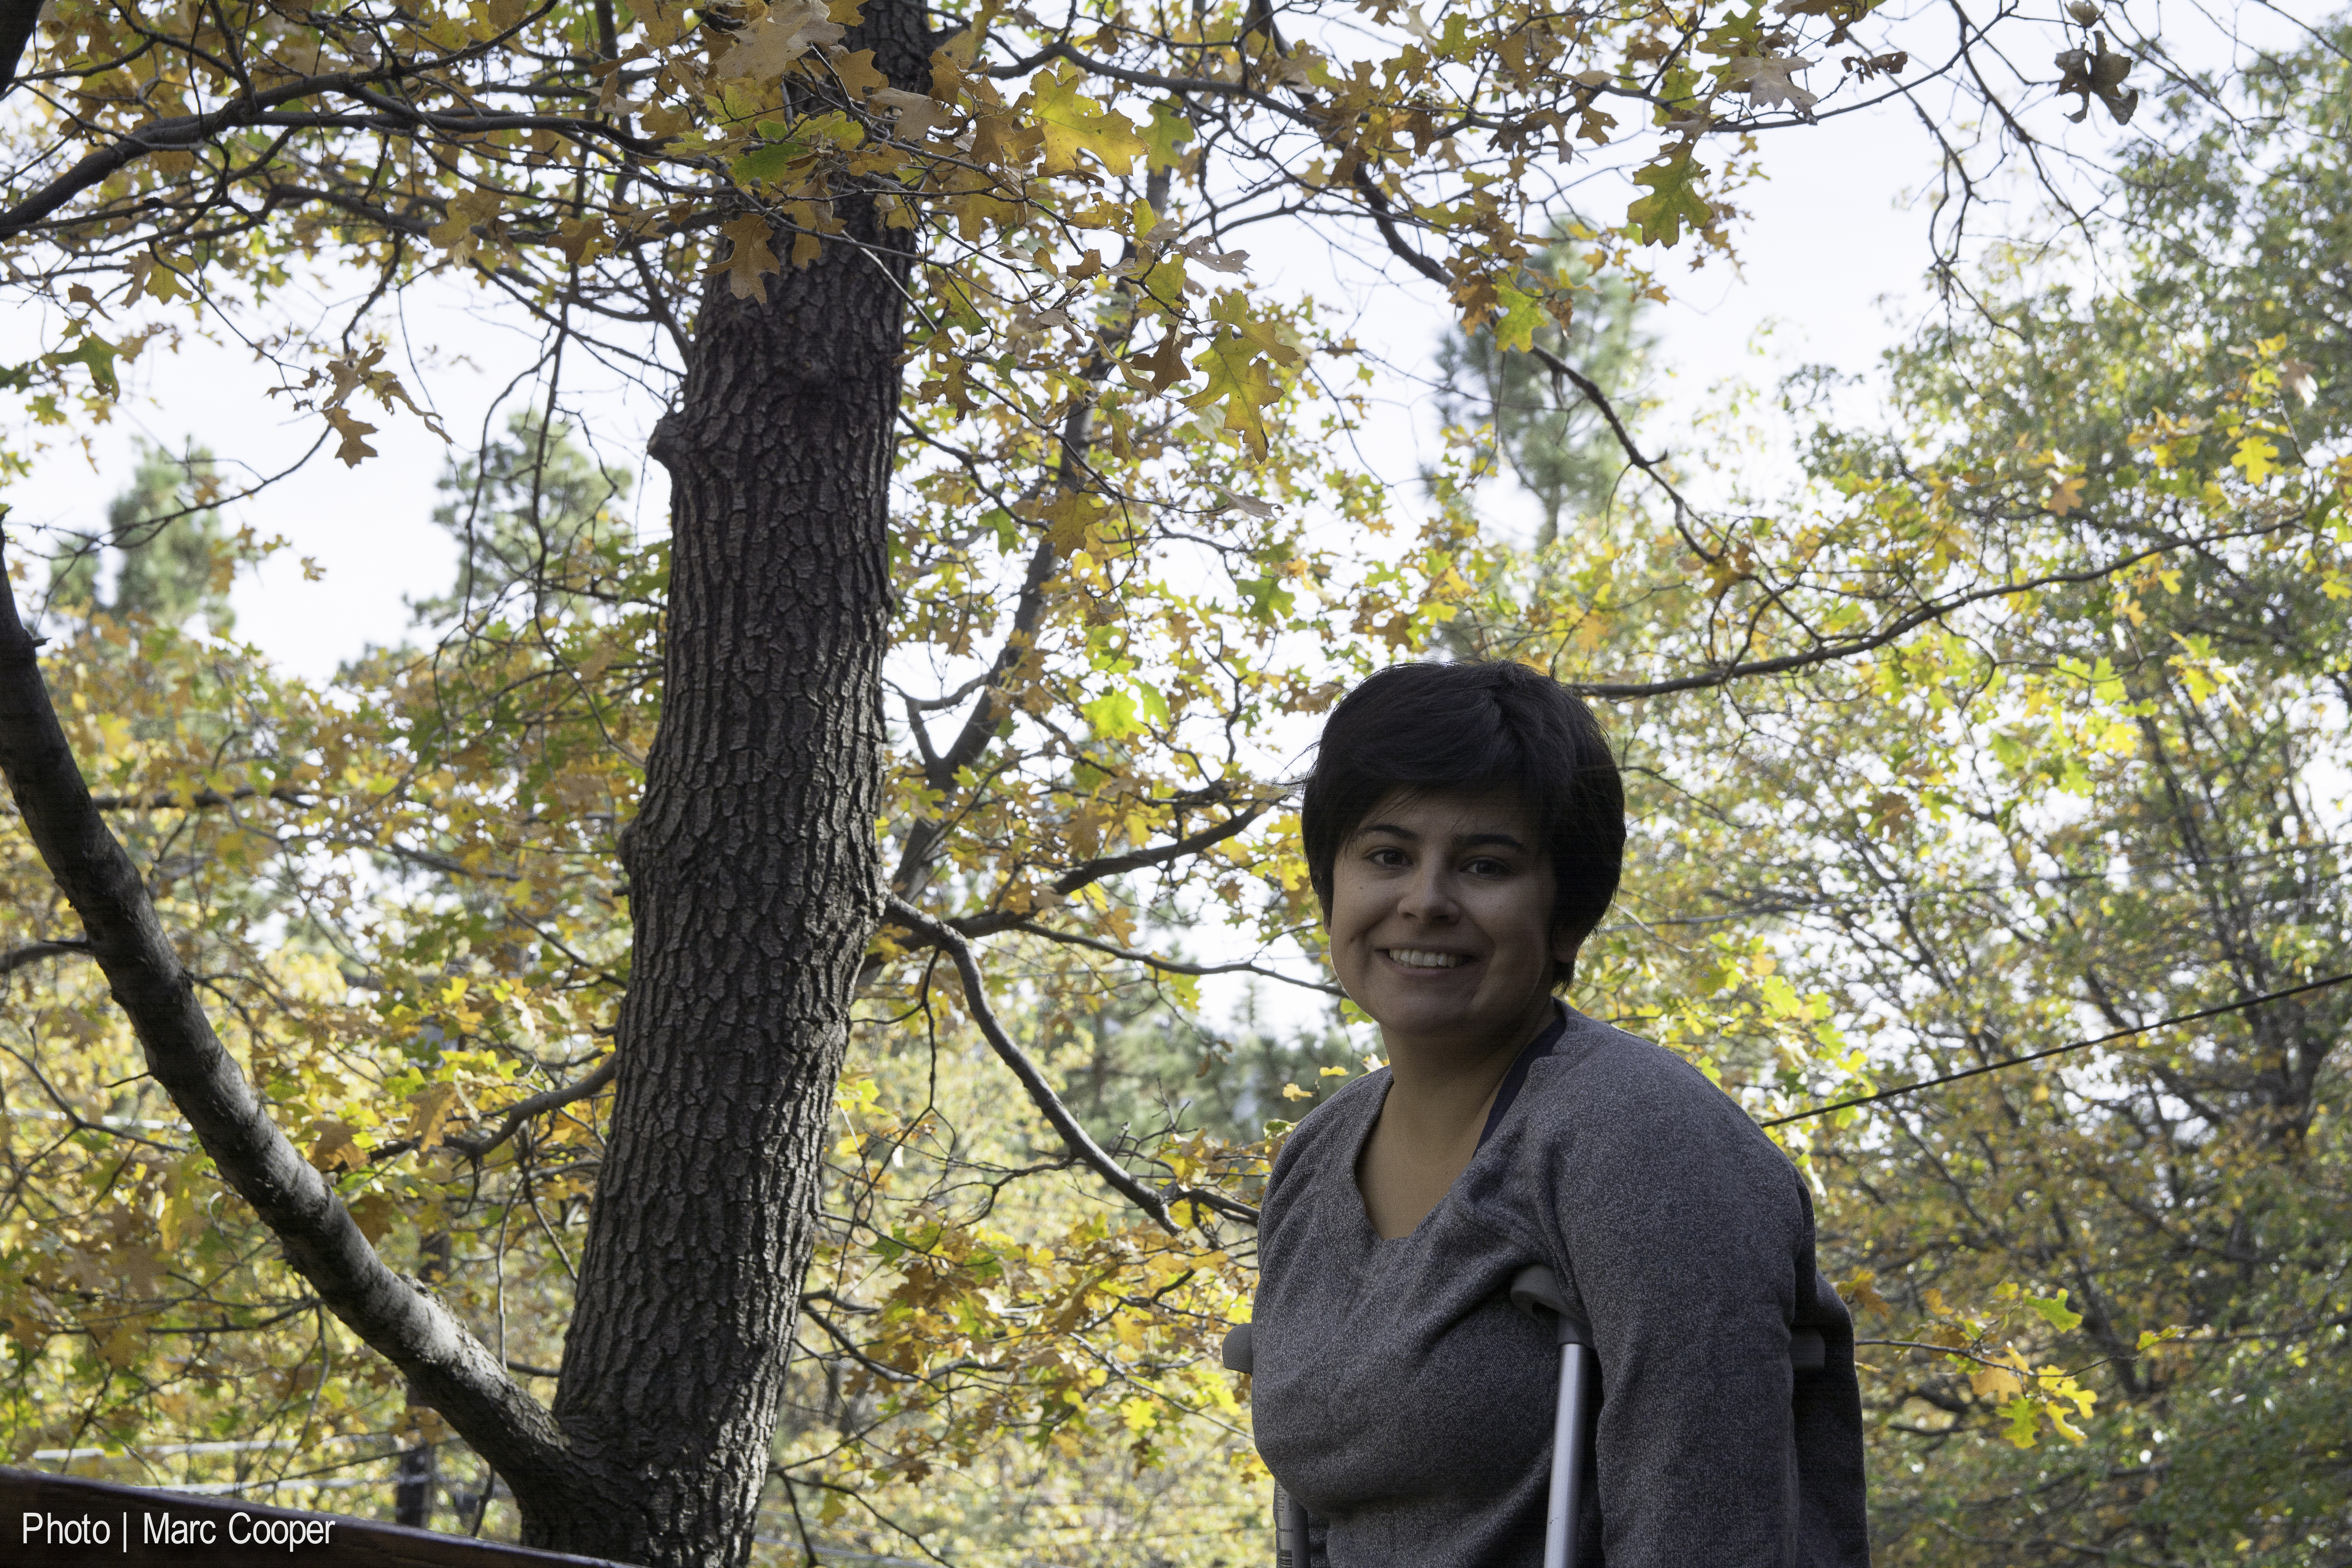
tree, nature, forest, branch, plant, sunlight, leaf, flower, spring, autumn, park, botany, season, woodland, habitat, natural environment, woody plant